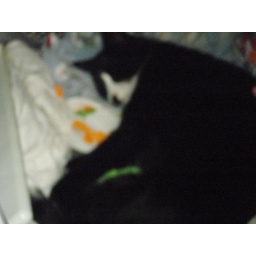
Of course the cat did not go with us, but he enjoyed the clean clothes in the dryer!